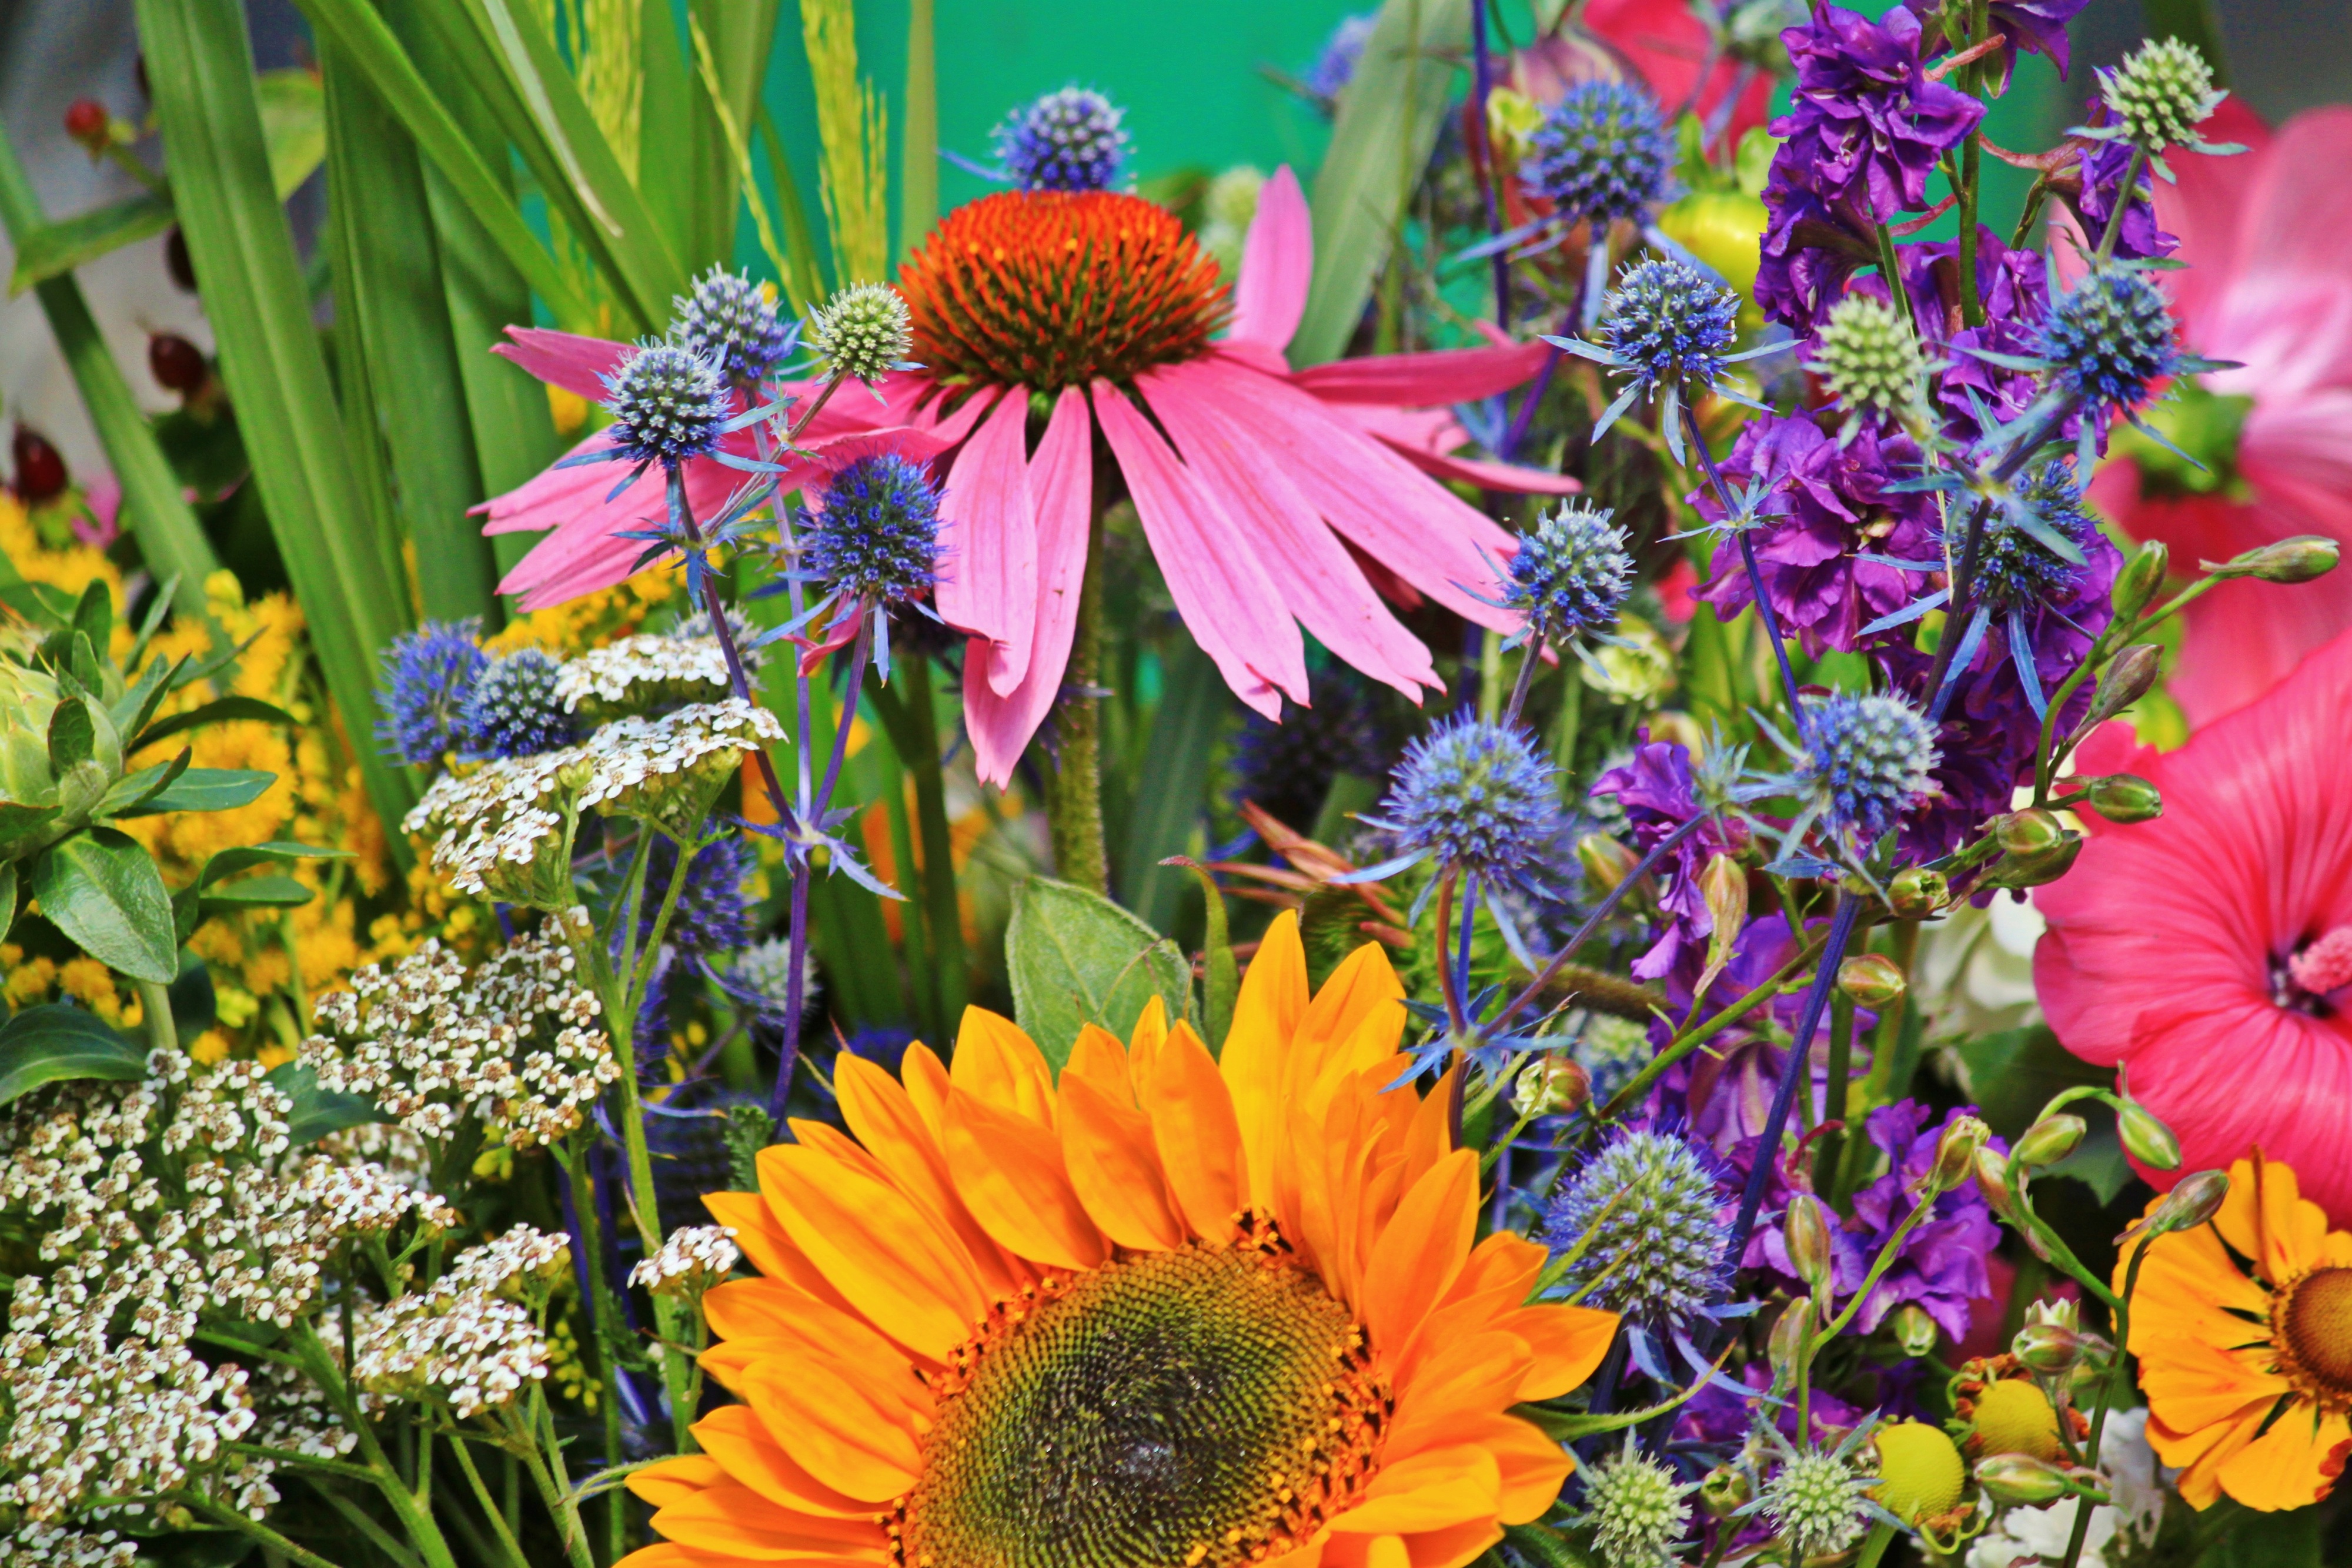
plant, flower, color, botany, colorful, flora, wildflower, flowers, market stall, farbenpracht, bright, thistle, coneflower, sun flower, sale, echinacea, bouquet of flowers, floristry, flowering plant, daisy family, flower bouquet, market day, floral design, flowers was, flower trade, annual plant, land plant, flower arranging